M8 highway (Russia)

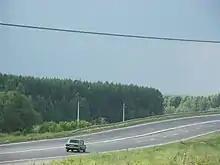
M8 close to Rostov, Yaroslavl Oblast.

The highway starts in Moscow as Bolshaya Lubyanka Street, Sretenka Street, Mira Avenue, and Yaroslavsky Highway. It crosses the Moscow Ring Road and proceeds to the Moscow Region as a dual carriageway. It runs through the urban area of Mytishchi, bypasses the center of Pushkino and bypasses Sergiyev Posad. As of 2011, the dual carriageway ends at the border of Moscow Oblast, northeast of the city of Sergiyev Posad. The highway crosses a short stretch of Vladimir Oblast and enters Yaroslavl Oblast.